Daihōon-ji

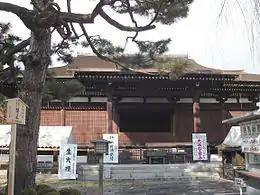
Main hall

Daihōon-ji (大報恩寺) is a Buddhist temple in Kamigyō-ku, Kyoto, Japan. It is affiliated with Shingon-shū Chizan-ha Buddhism. Its or is a National Treasure of Japan.